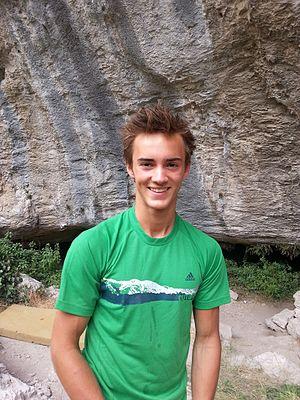
Loïc Timmermans à Déversée dans les Gorges du Loup